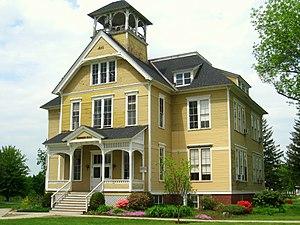
Lancaster est une municipalité du Comté de Worcester au Massachusetts, fondée en 1643.